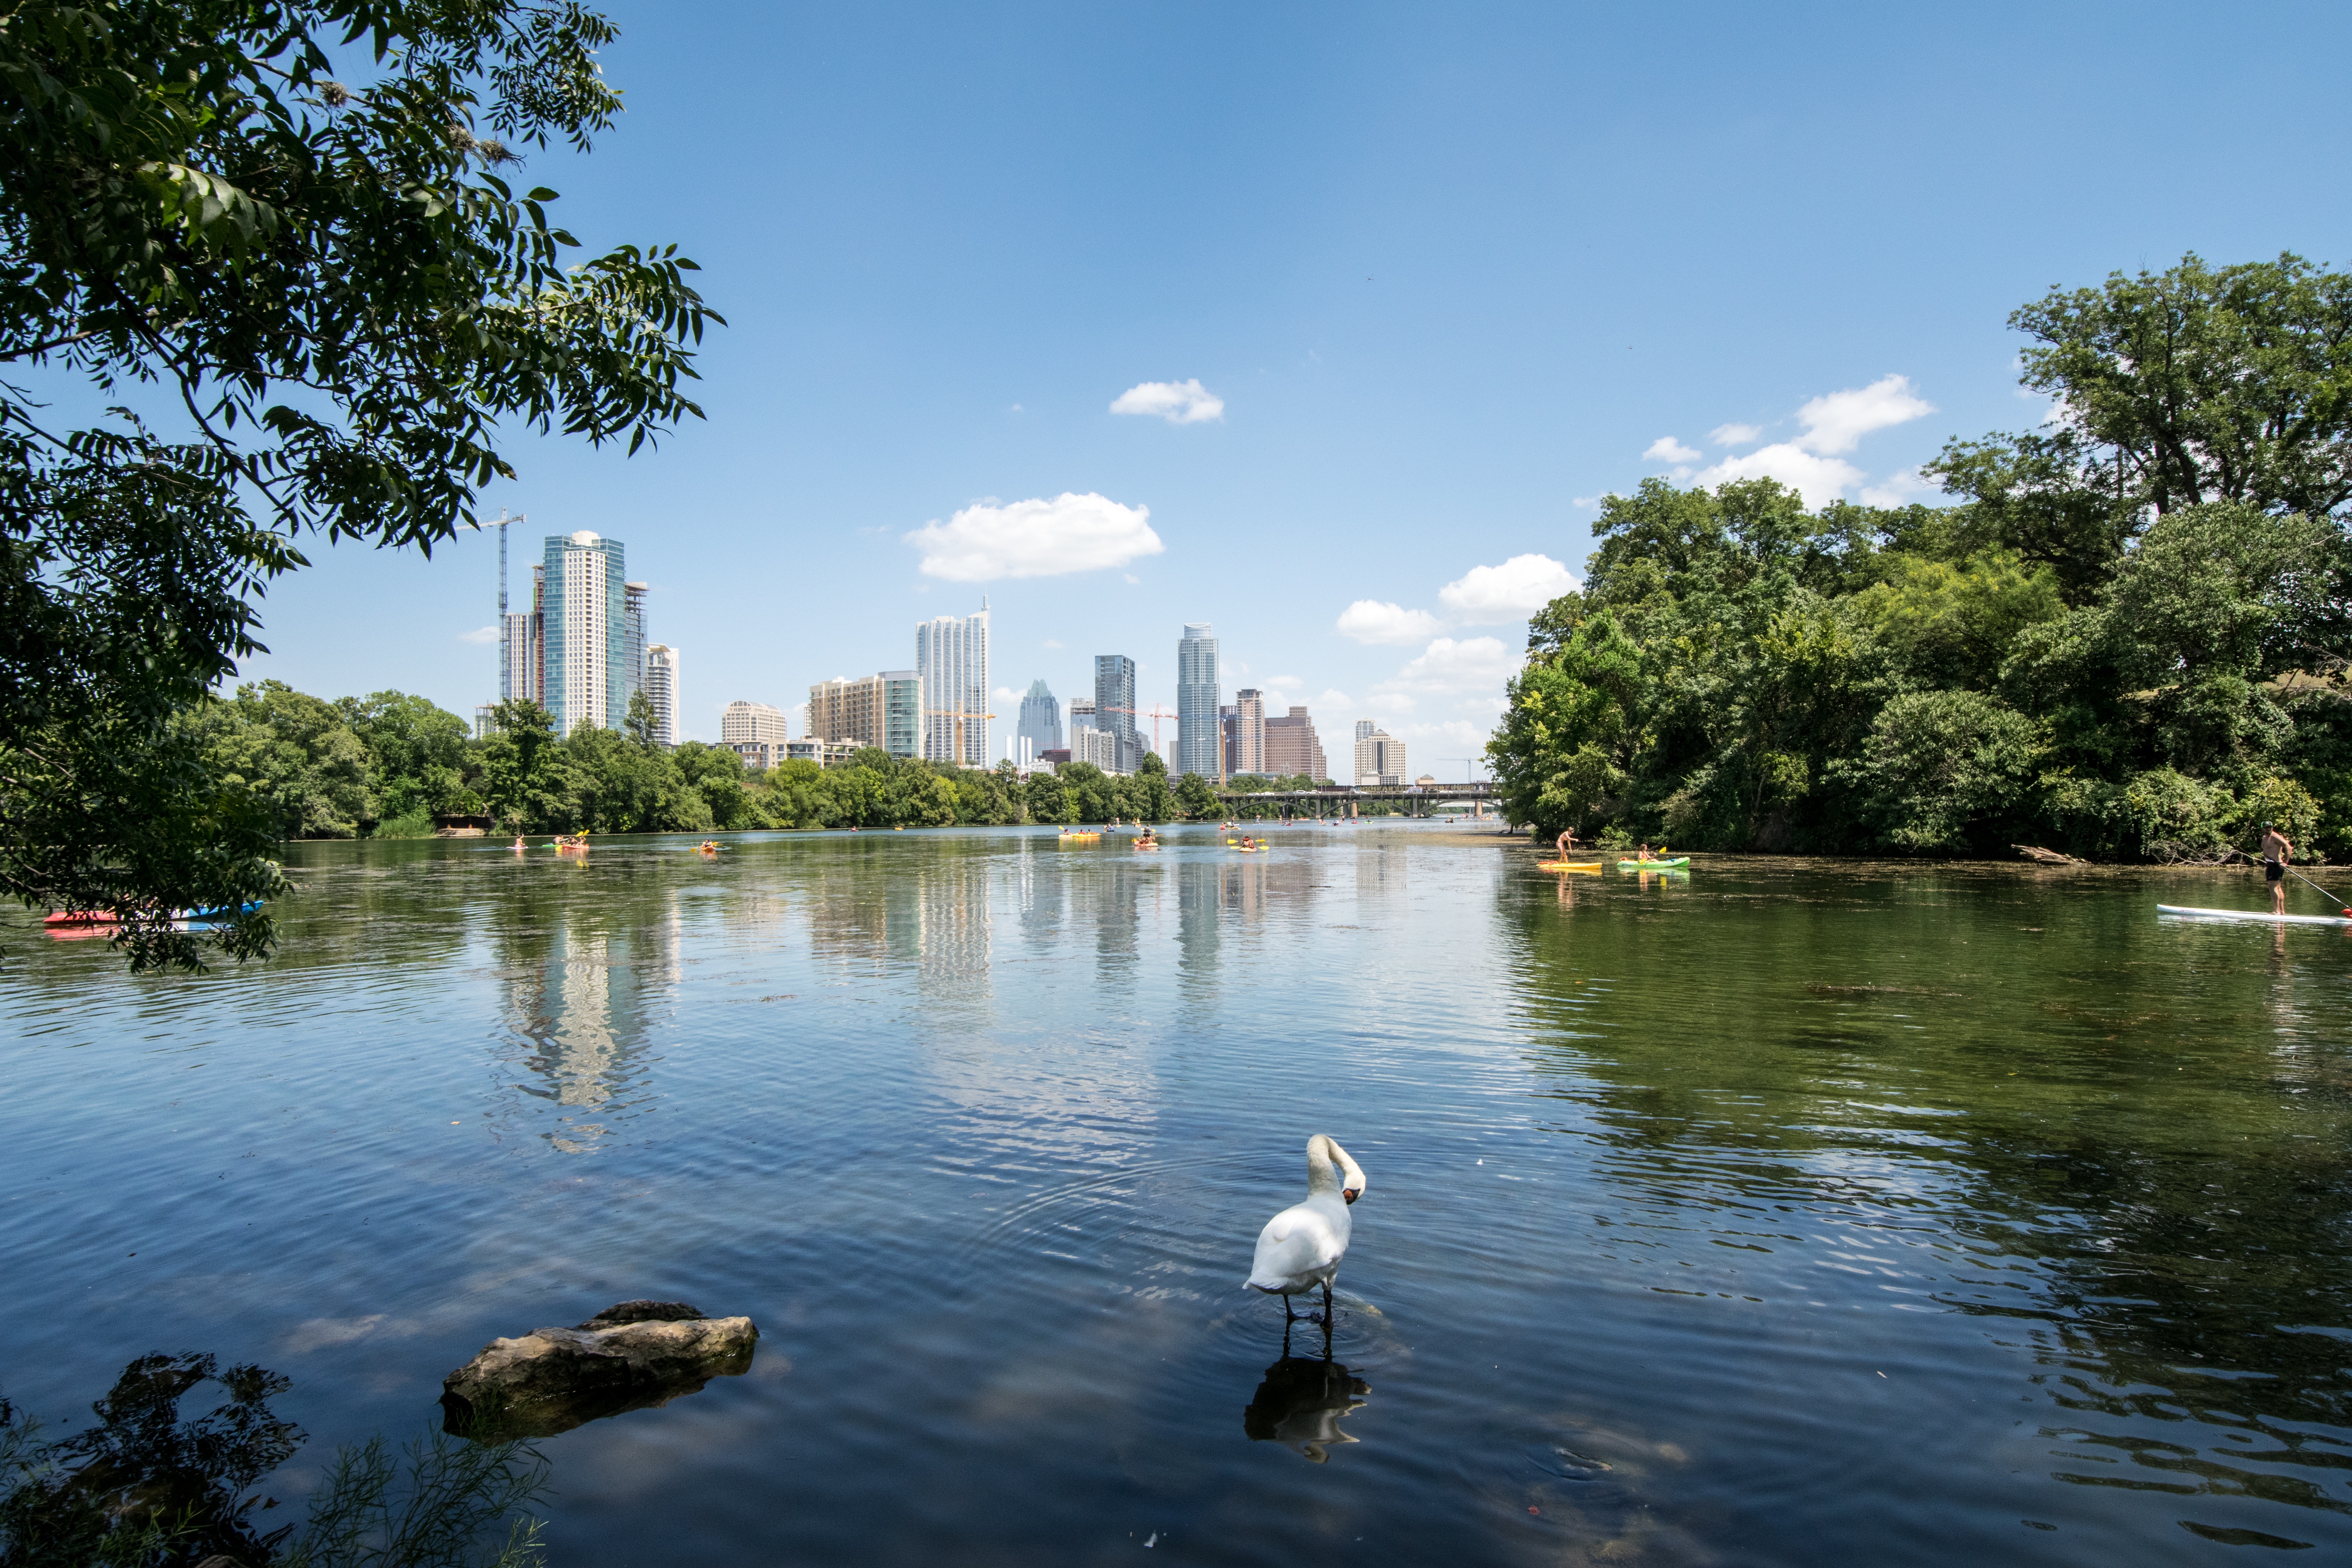
tree, water, skyline, lake, city, river, downtown, vacation, pond, reflection, park, reservoir, kayak, waterway, ladybird, body of water, swan, texas, austin, tx, town lake